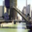
Label: bridge